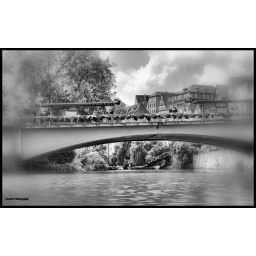
black and white done in hdr and bwstyler